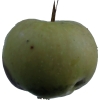
Label: Apple 12